Pioneer Valley

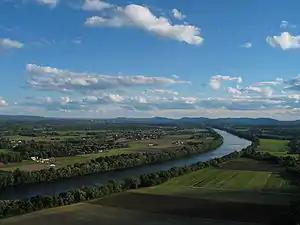
The Connecticut River, looking southward over Sunderland from Deerfield.

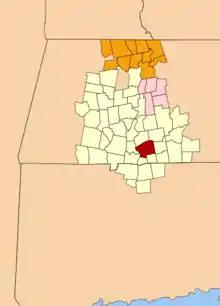
Map of the towns of the valley, showing U.S. census New England City and Town Area micropolitan districts of Amherst (in pink) and Greenfield (in orange), and the Springfield metropolitan NECTA (in yellow). The city of Springfield is highlighted in red.

The Pioneer Valley is the colloquial and promotional name for the portion of the Connecticut River Valley that is in Massachusetts in the United States. It is generally taken to comprise the three counties of Hampden, Hampshire, and Franklin. The lower Pioneer Valley corresponds to the Springfield, Massachusetts metropolitan area, the region's urban center, and the seat of Hampden County. The upper Pioneer Valley region includes the smaller cities of Northampton and Greenfield, the county seats of Hampshire and Franklin counties, respectively.